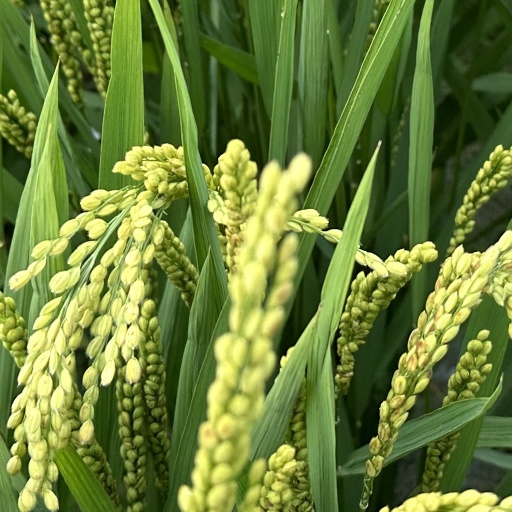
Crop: rice